Psilocybe cubensis

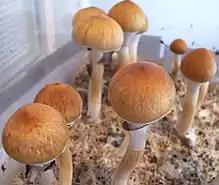
"Psilocybe cubensis"

In a 1992 paper, locals and tourists in Thailand were reported to consume "P. cubensis" and related species in mushroom omelets—particularly in Ko Samui and Ko Pha-ngan. At times, omelets were adulterated with LSD, resulting in prolonged intoxication. A thriving subculture had developed in the region. Other localities, such as Hat Yai, Ko Samet, and Chiang Mai, also had some reported usage.